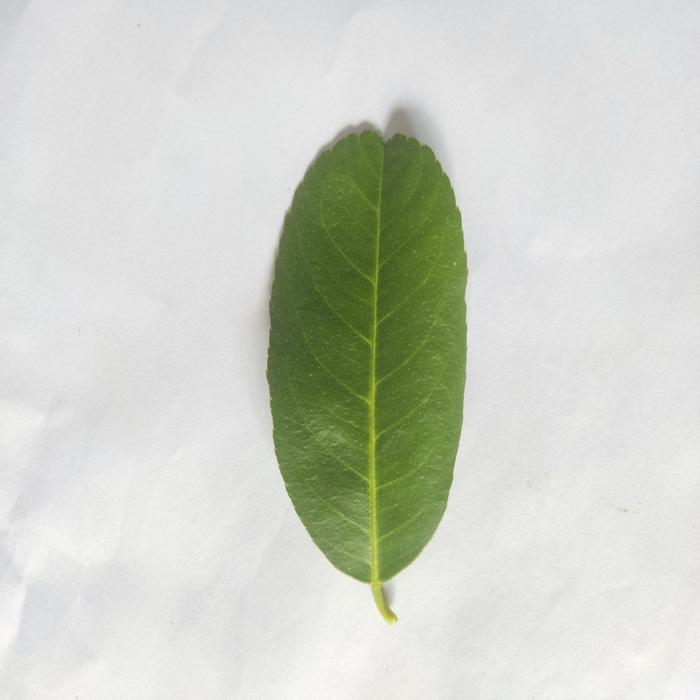
Crop: Lemon
Leaf condition: Healthy_Leaf